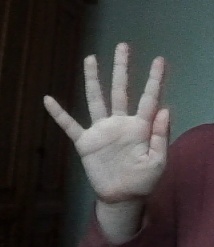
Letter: sheen